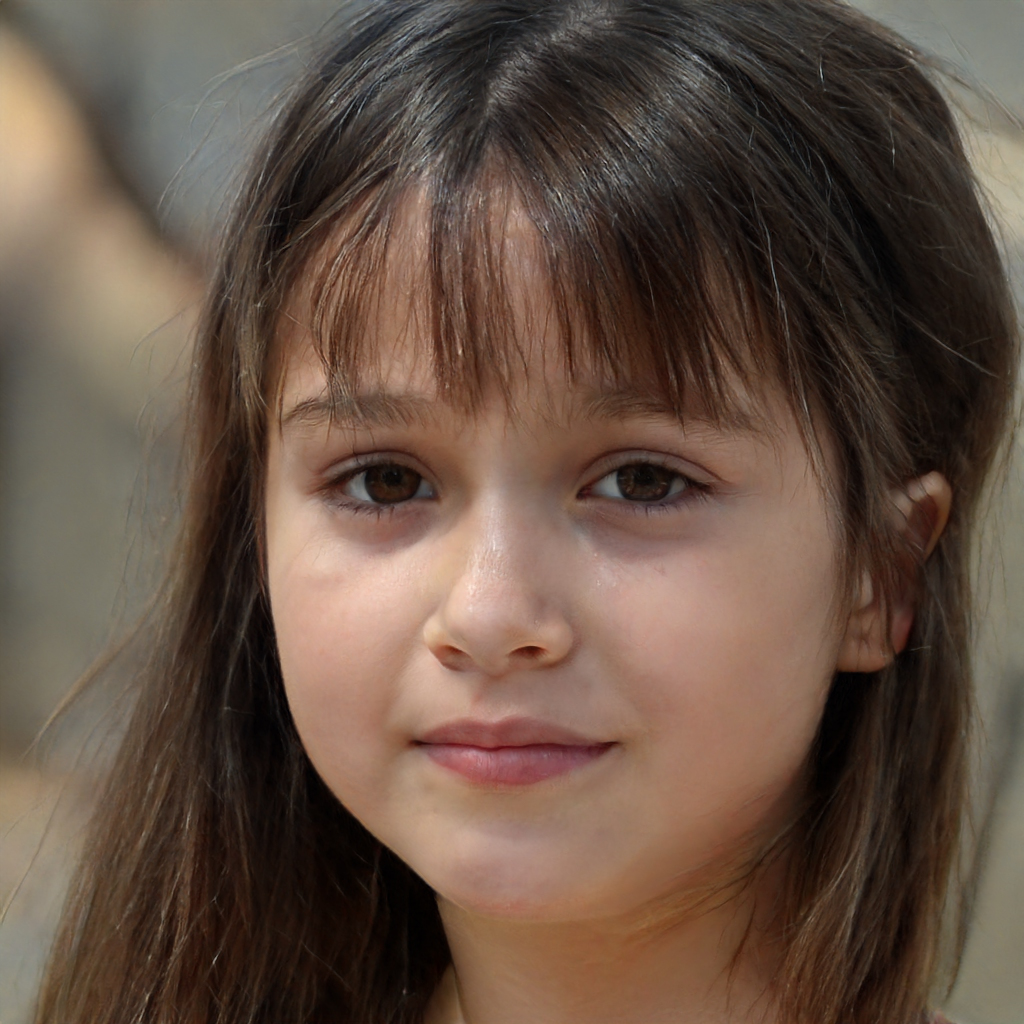
Gender: Female